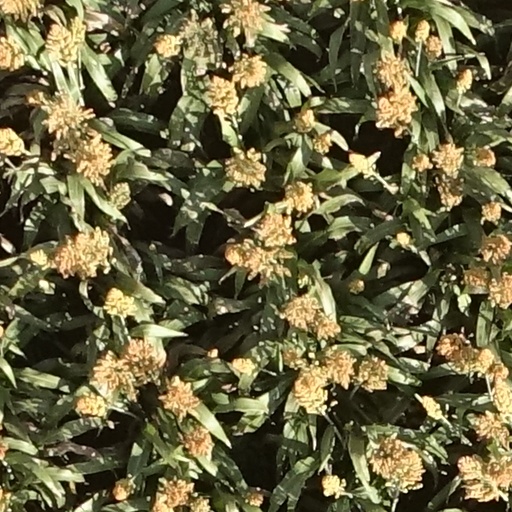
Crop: sorghum